Rico Noel

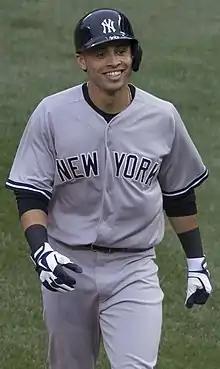
Noel with the New York Yankees

Jablonski Rico Noel (born January 11, 1989) is an American former professional baseball outfielder. He played in Major League Baseball (MLB) for the New York Yankees in 2015.